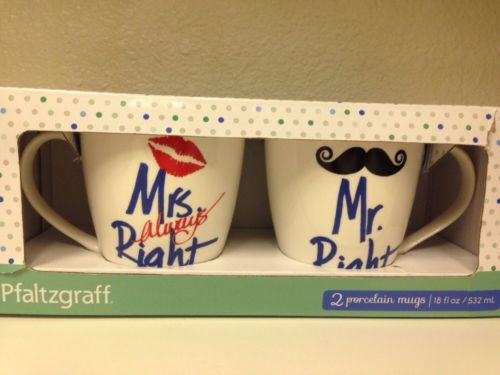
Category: mug